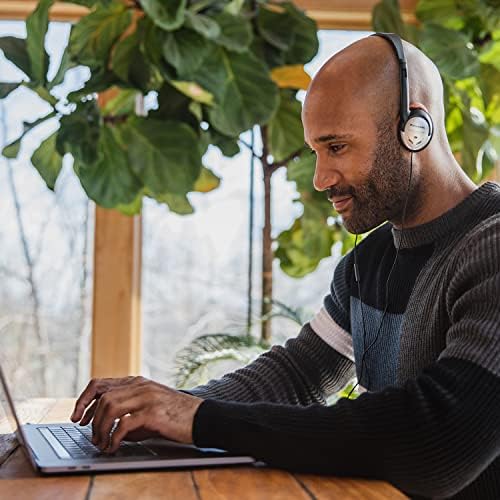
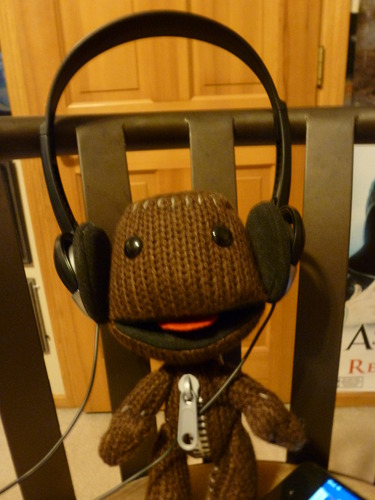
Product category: headphones
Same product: yes